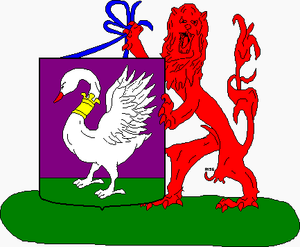
Zijpe est une ancienne commune néerlandaise située en province de Hollande-Septentrionale.